Großer Farmdenkopf

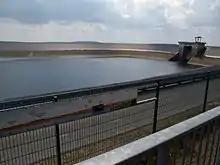
View over the upper basin of "PSW Goldisthal" on the Großer Farmdenkopf looking south-southwest. Background: the transmission tower on the Bleßberg

The appearance of the Großer Farmdenkopf from a distance is mainly characterised by the upper basin of the Goldisthal Pumped Storage Station, built on the top of the mountain. Only the tips of the trees on the summit are higher than the dykes of the basin.